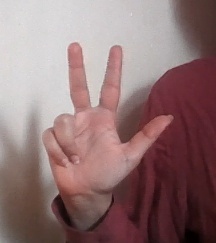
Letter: al